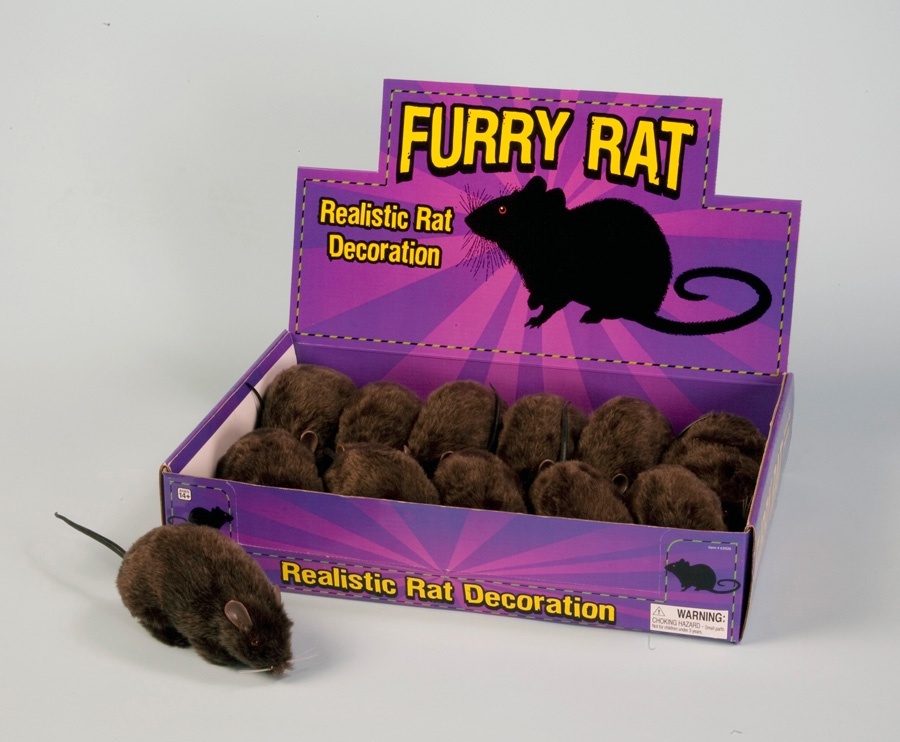
furry Black Rat
Realalistic Furry Black Rat Measures 11 inches from Nose to Tail
Brand: Rubies
Category: Arts & Entertainment > Party & Celebration > Party Supplies > Noisemakers & Party Blowers